Answer in natural language. Consider the 3D positions of the objects in the scene and not just the 2D positions in the image. Is the centerpoint of  Television (marked A) at a higher height than Window (marked B)? Choose between the following options: no or yes
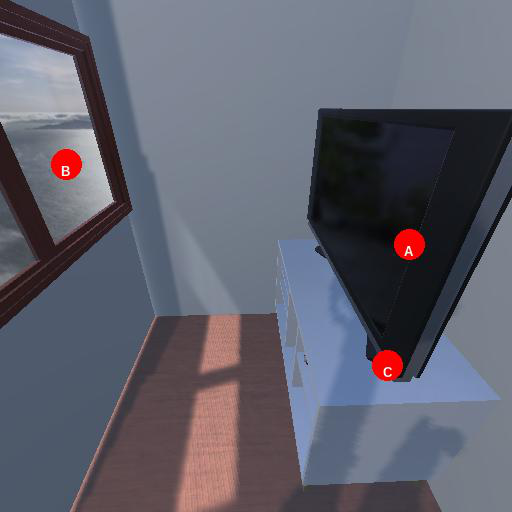
<answer>yes</answer>